Cairns Hospital

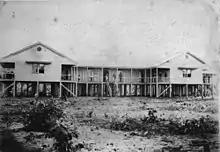
View of the front of the Cairns Hospital and the covered verandahs, 1886

On 3 March 1877, a meeting of residents in Cairns decided to establish a hospital, raising £75 in donations at the meeting and further £35 following the meeting. At that time, the nearest hospital was in Cooktown. In October 1877, the Queensland Government voted to contribute £200 towards a hospital in Cairns. By February 1878, a hospital had been established with a local correspondent describing it as follows: